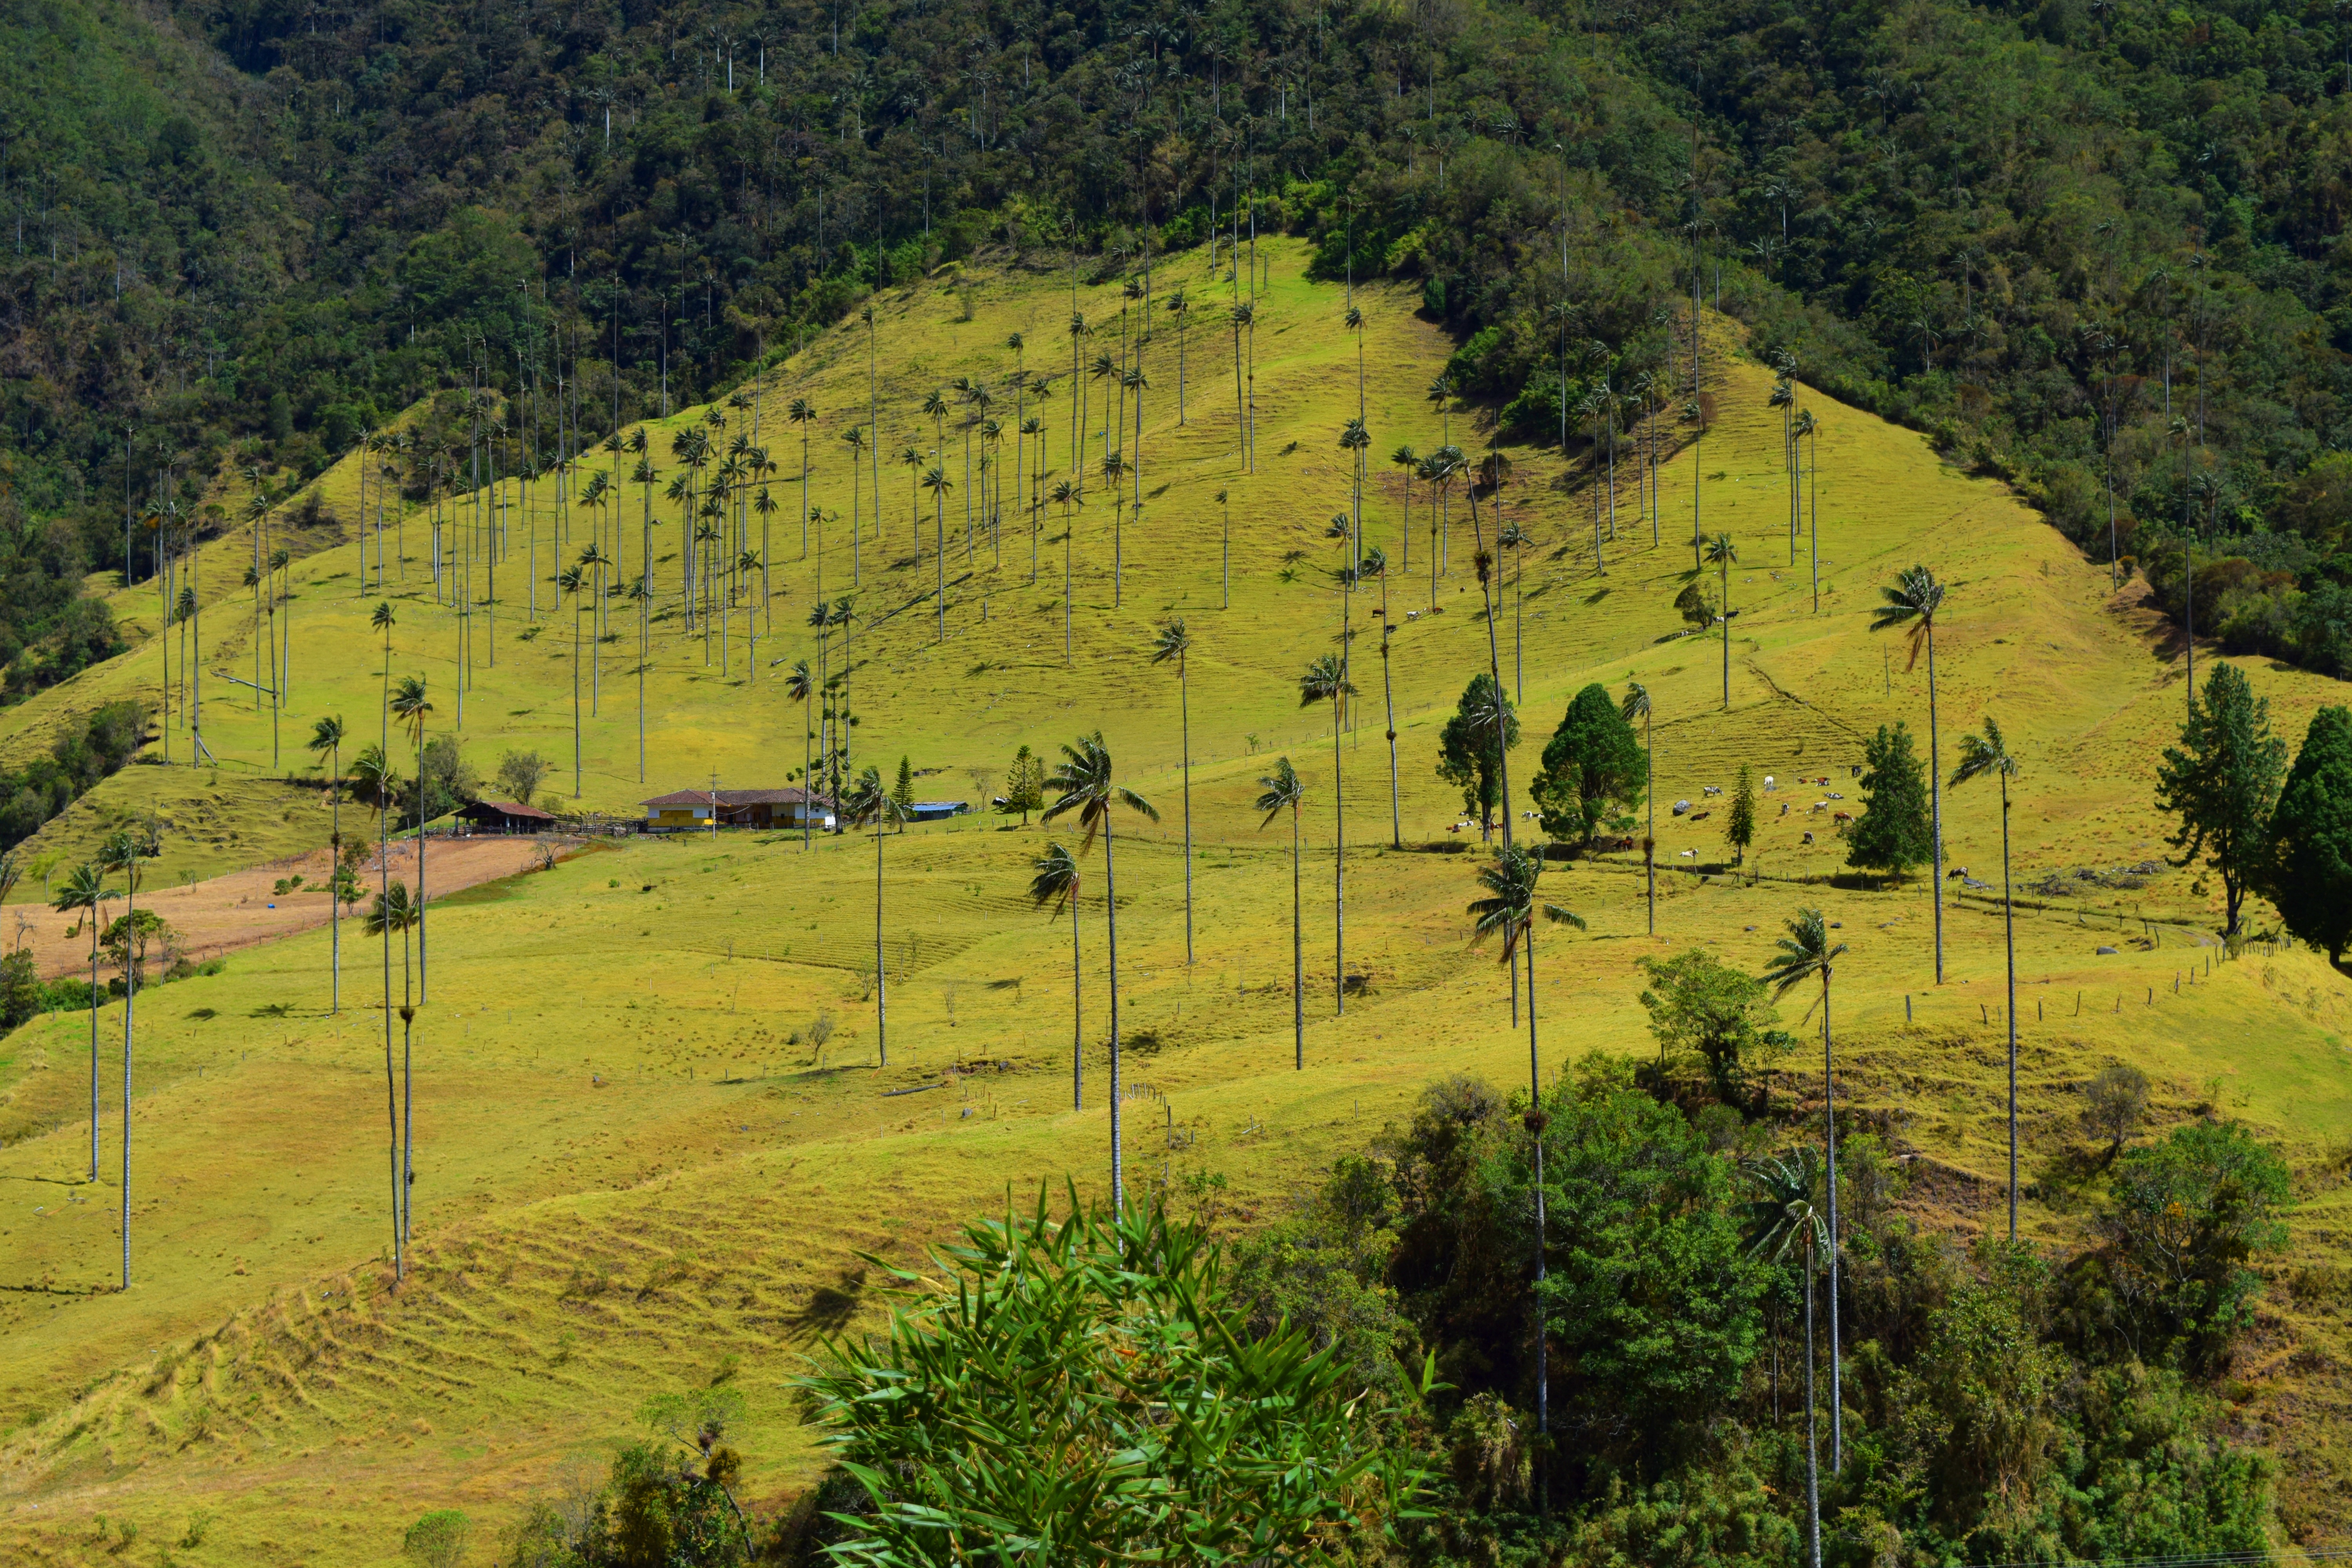
landscape, wilderness, mountain, field, meadow, hill, valley, mountain range, green, pasture, soil, agriculture, ridge, plain, grassland, plateau, silhouettes, habitat, ecosystem, palma, rural area, landform, salento, cocora, natural environment, geographical feature, mountainous landforms